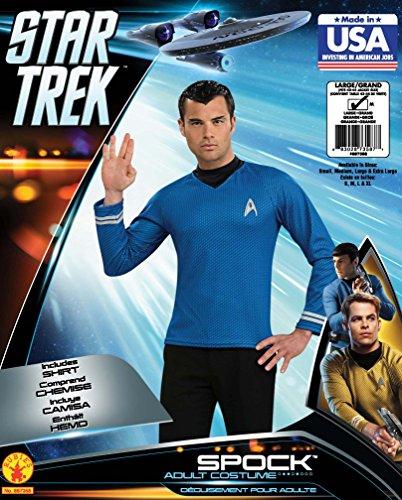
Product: Rubie's Costume Star Trek Into Darkness Spock Shirt With Emblem
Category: Clothing, Shoes & Jewelry | Costumes & Accessories | Men | Costumes & Cosplay Apparel | Costumes
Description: As worn by commander Spock in the movie Star Trek, Into Darkness.
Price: $53.00